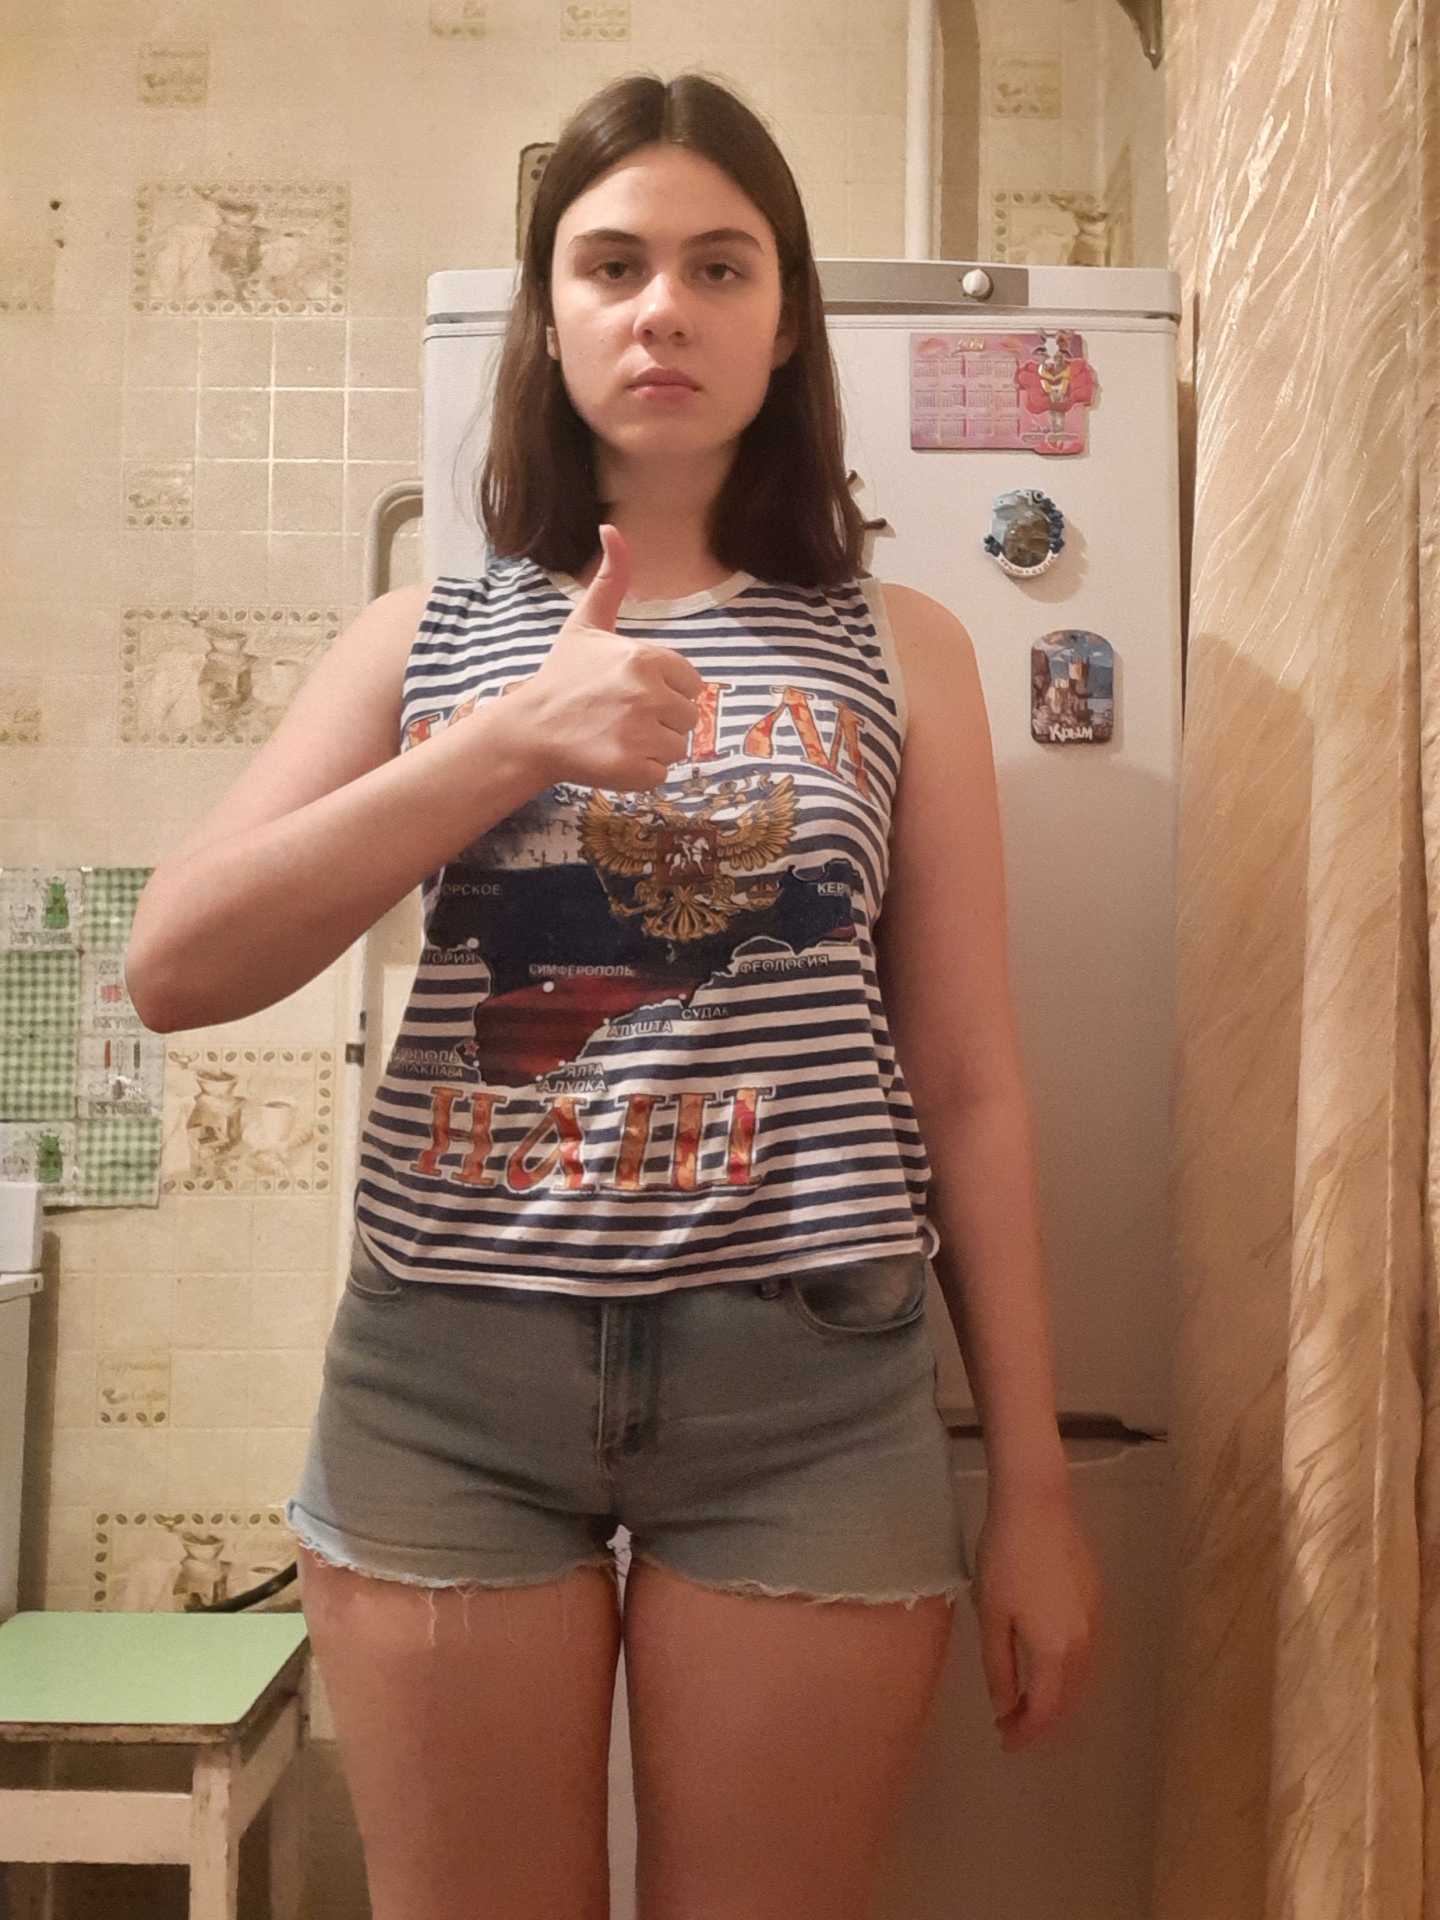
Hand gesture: like